Library assessment

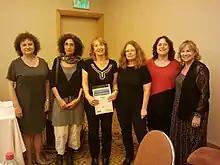
University of Haifa, Library Assessment Team receiving the Finkler Prize for Information, 2012

The library assessment community holds two biennial conferences: the "Library Assessment Conference (LAC)" in USA and the "Library Performance Measurement Conference" (LibPMC), formerly the "Northumbria Performance Measurement Conference" which is generally held in Europe. Also relevant are the annual "Qualitative and Quantitative Methods in Libraries Conference" (QQML) and the annual "Evidence Based Library and Information Practice Conference" (EBLIP).